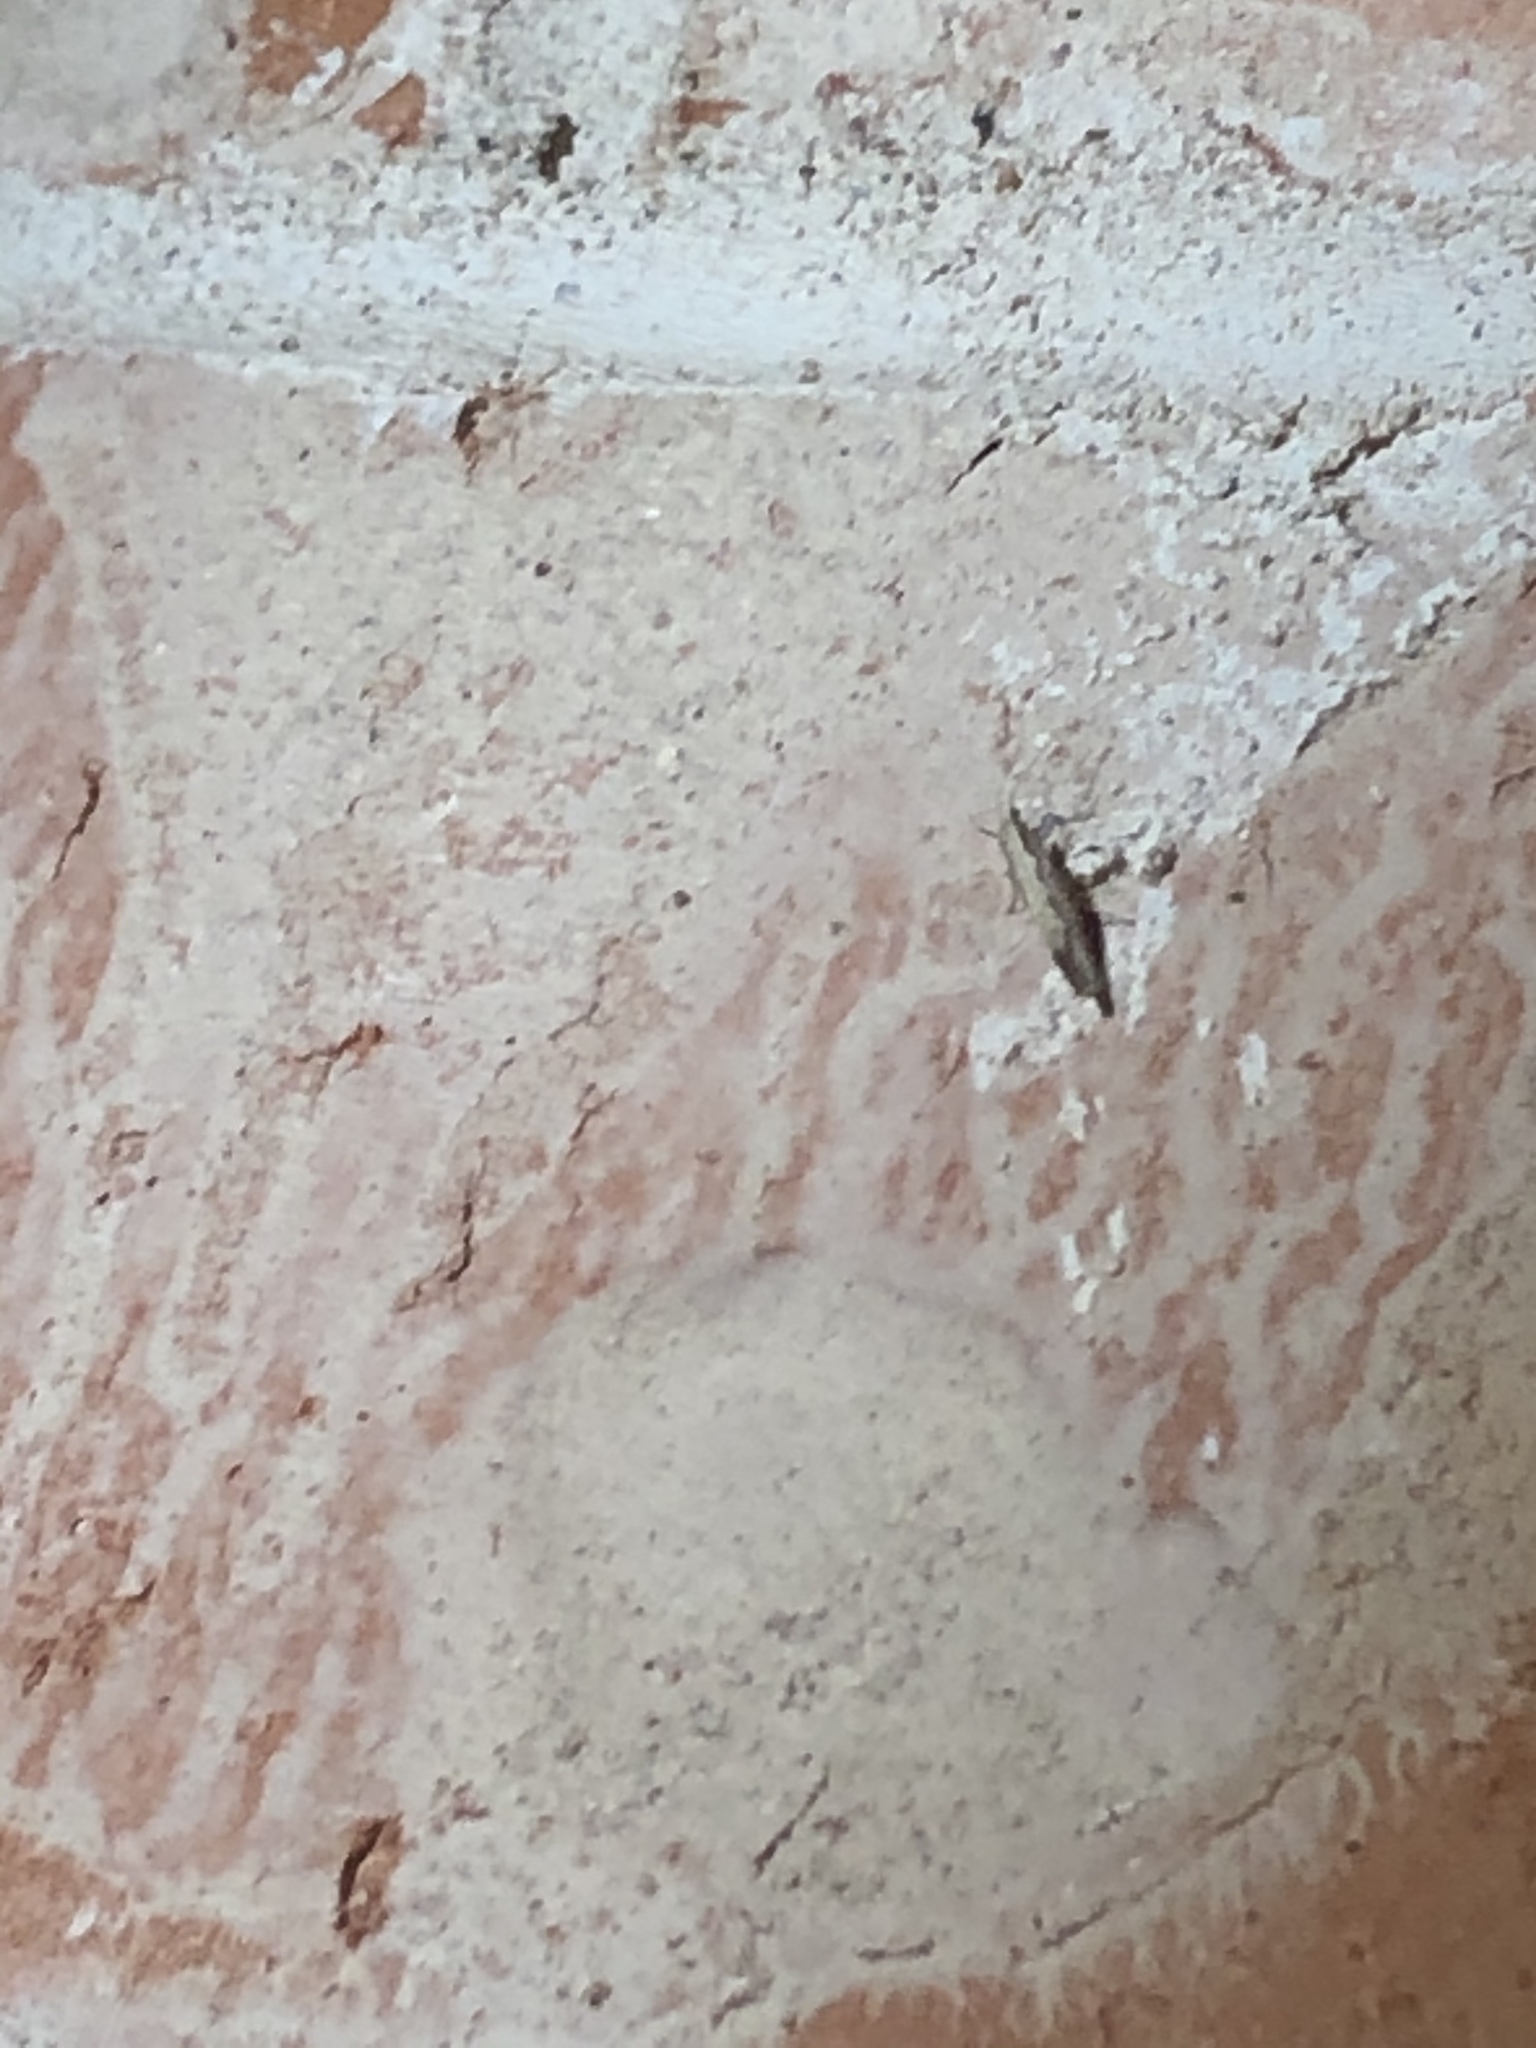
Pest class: diamondback_moth